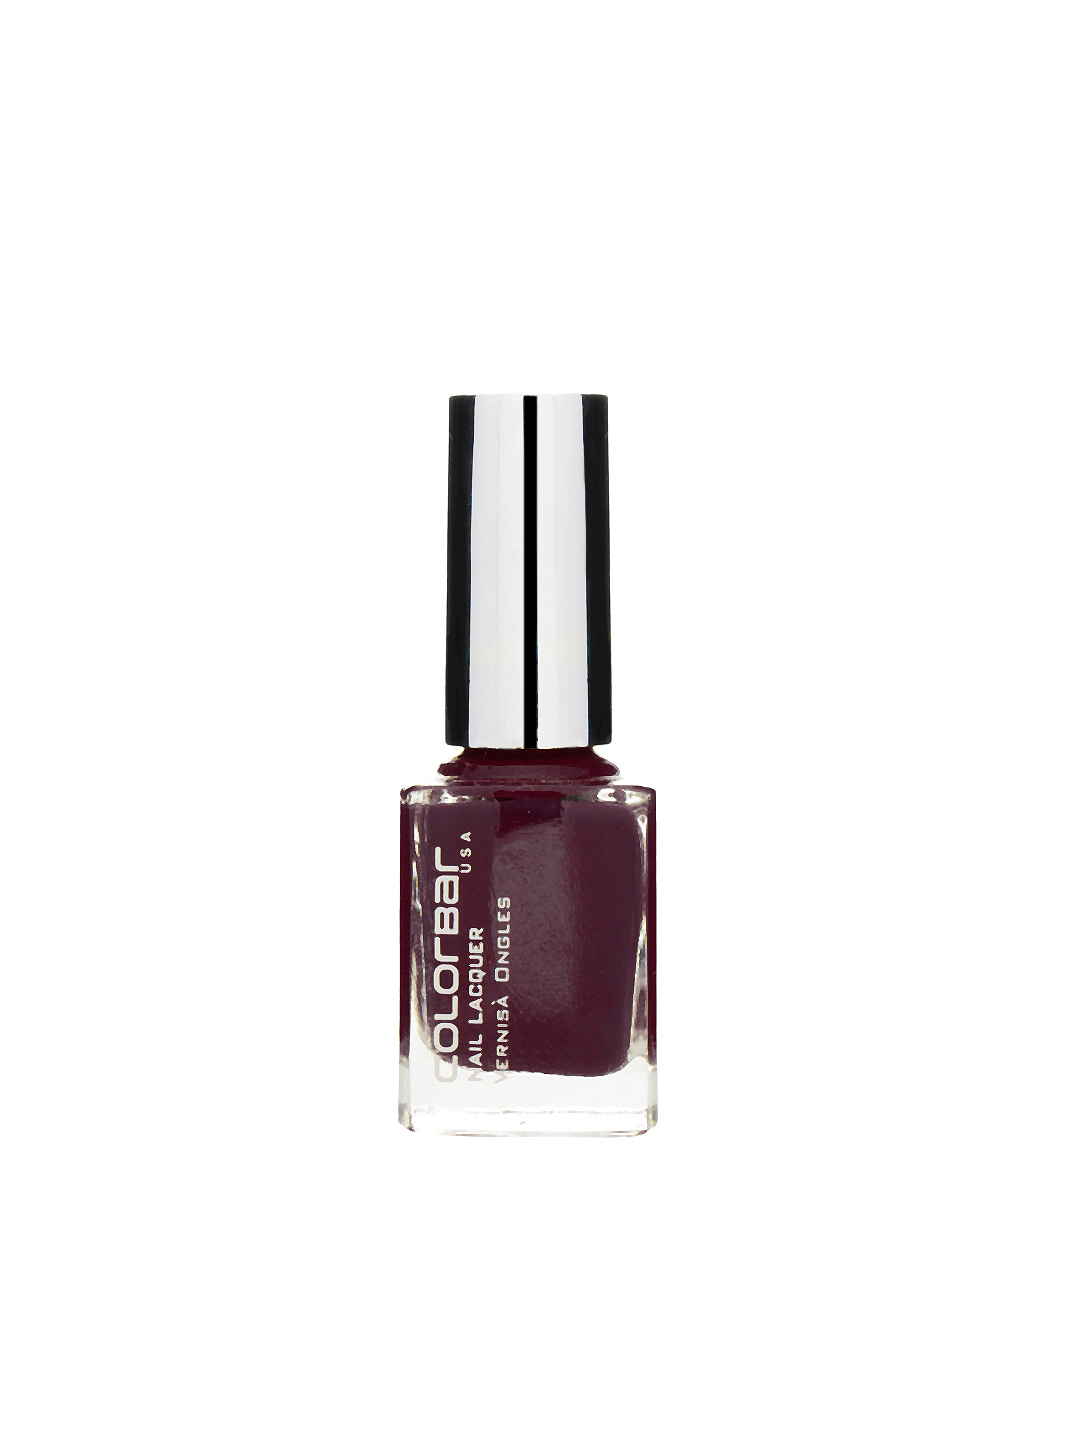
Colorbar Amethyst Nail Lacquer 90
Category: Personal Care / Nails / Nail Polish
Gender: Women
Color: Maroon
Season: Spring 2017
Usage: Casual